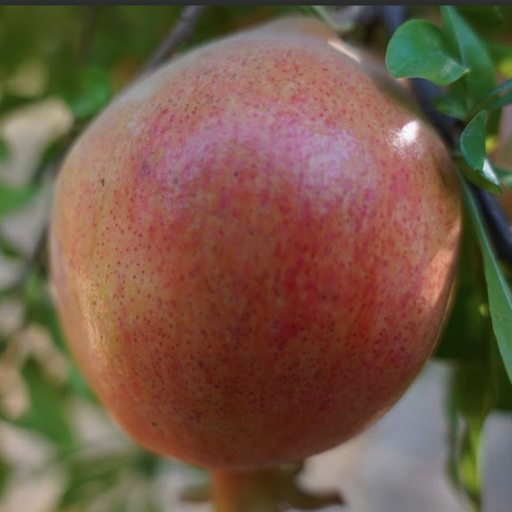
Label: Healthy